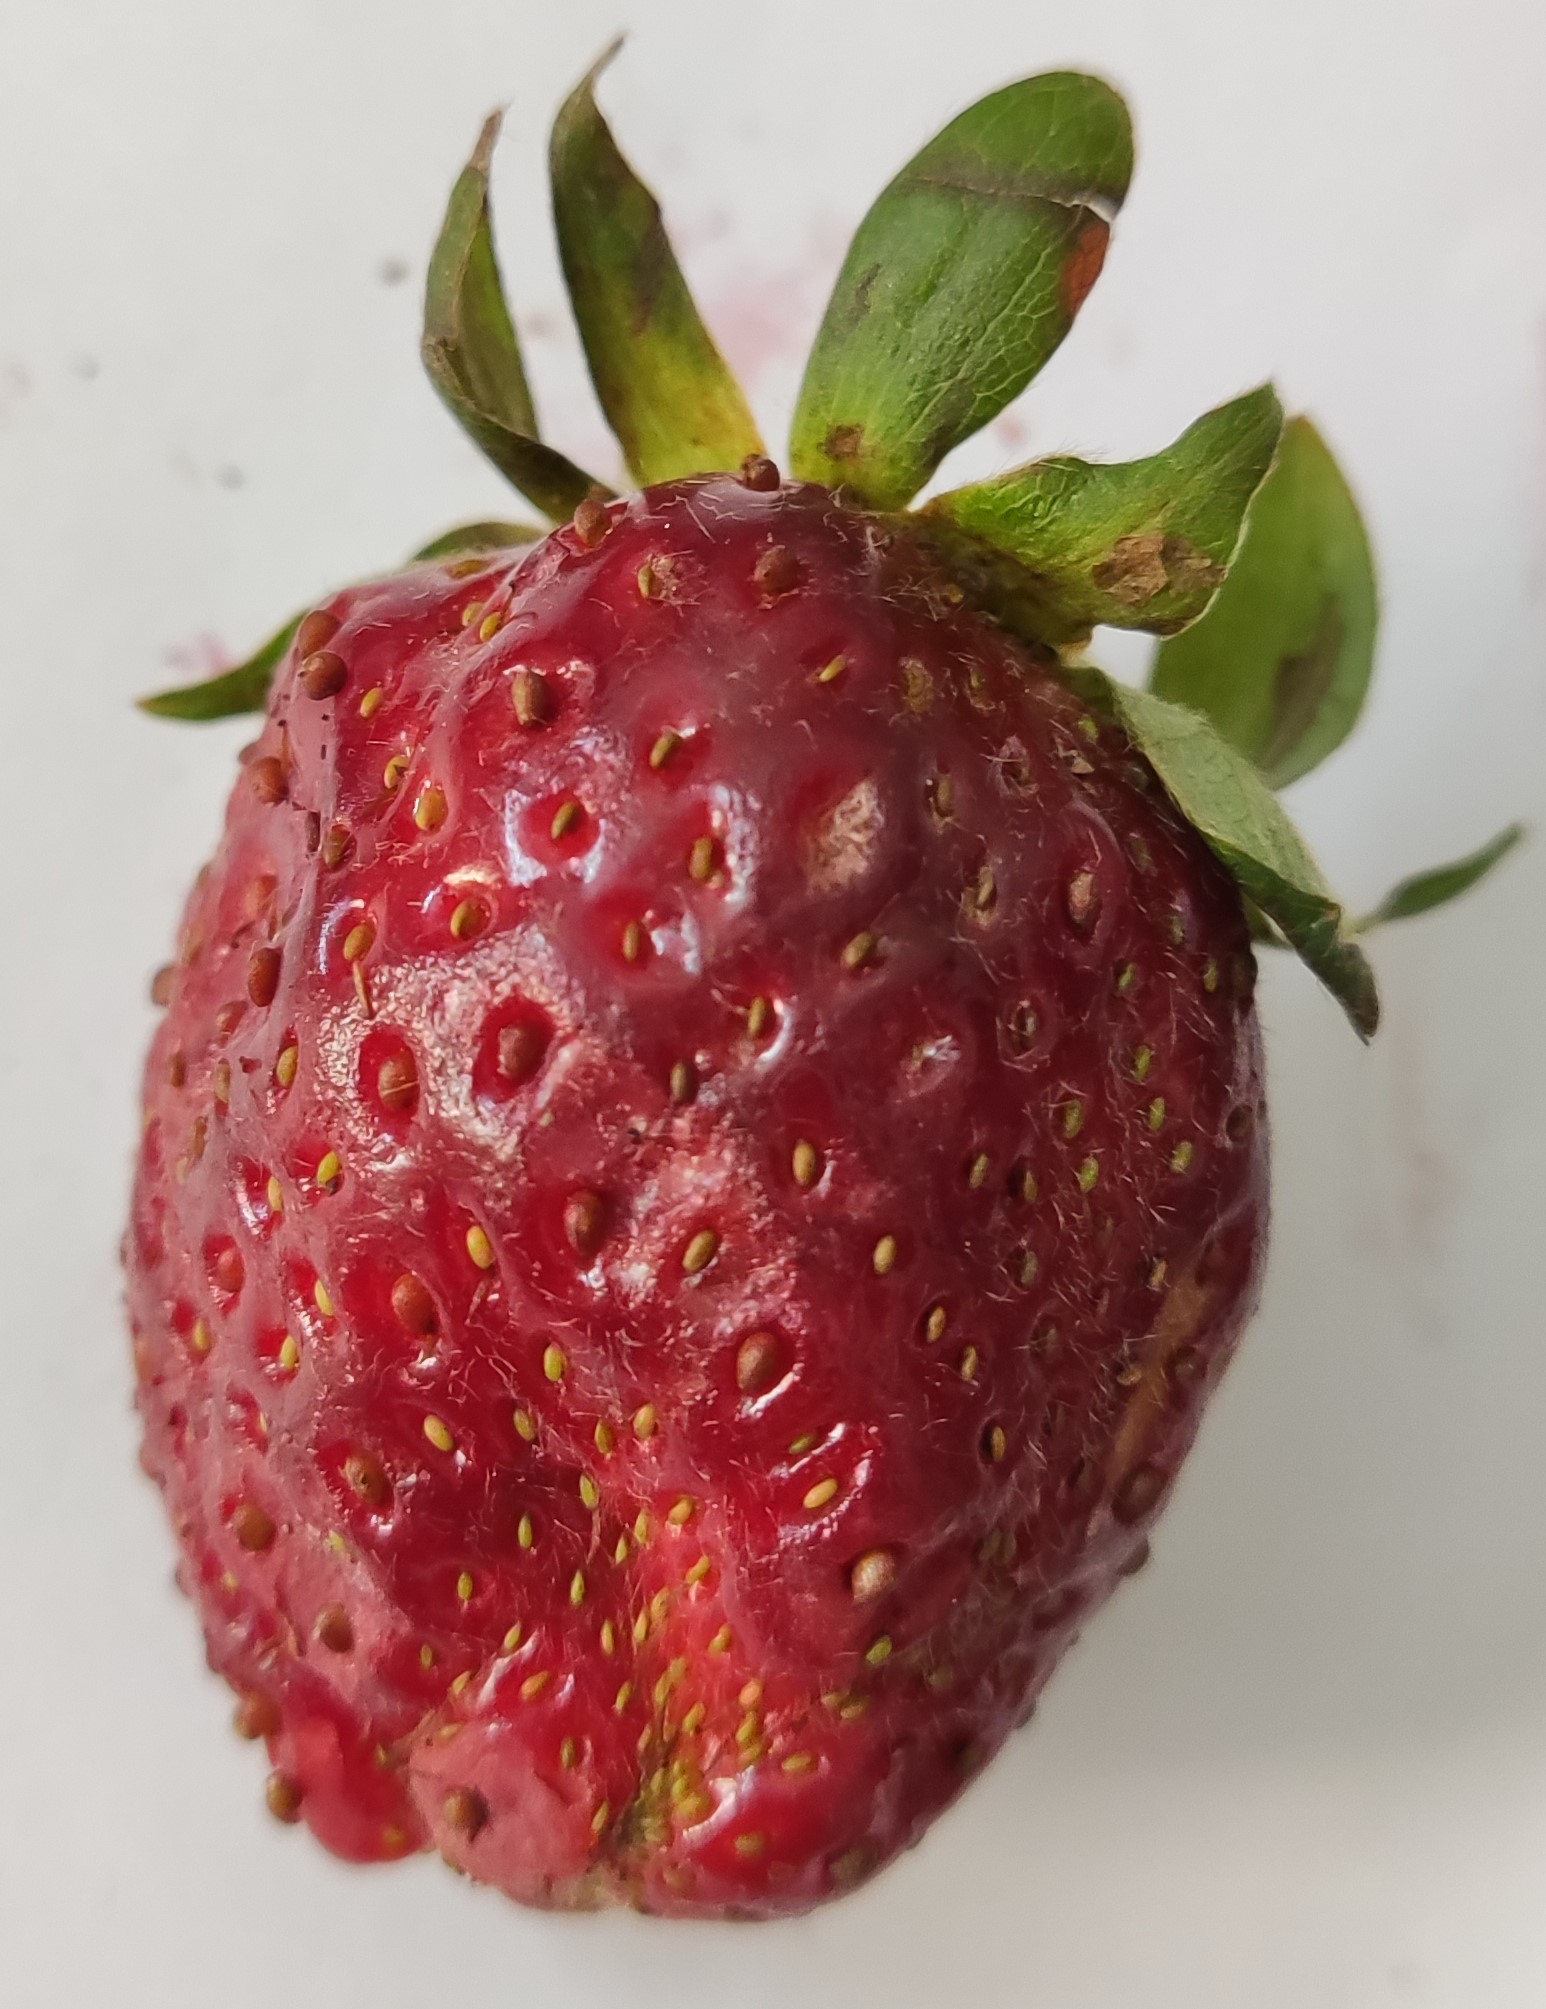
Fruit: strawberry
Condition: fresh